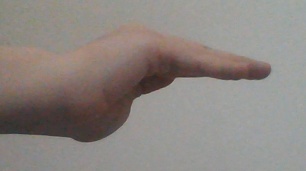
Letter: haa